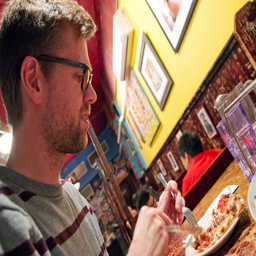
a man cuts at his pizza with a fork and knife
A man in striped shirt eating a piece of pizza.
A man picking at a slice of pizza with a fork and knife
A man is eating pizza with a knife and fork.
A man sitting in front of a table with a slice of pizza.